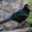
Label: bird